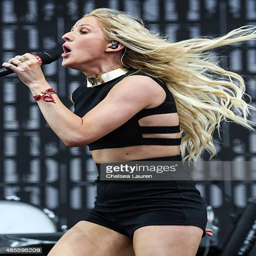
synthpop artist performs at the music and arts festival